The Tonight Show

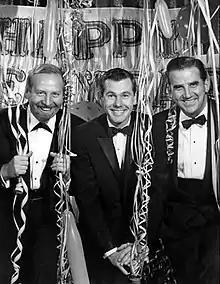
New Year's Eve 1962, with (L-R) Skitch Henderson, Johnny Carson and Ed McMahon.

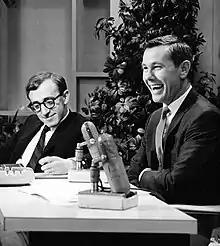
Woody Allen and Carson, 1964

Groucho Marx introduced Carson as the new host on October 1, 1962. Ed McMahon was Carson's announcer and on-screen side-kick, the same role he'd filled on "Who Do You Trust?" McMahon also introduced Carson with the drawn out catchphrase "Heeeeeeeeeeeeeere's Johnny!" "The Tonight Show" orchestra was, for Carson's first four years, still led by Skitch Henderson. After a brief stint by Milton DeLugg, beginning in 1967 the "NBC Orchestra" was then headed by trumpeter Doc Severinsen who had played in the band during the Henderson era. [See "Music and Announcers" below.] For all but a few months of its first decade on the air, Carson's "Tonight Show" was based in New York City. In 1972, the show moved to Burbank, California into Studio One of NBC Studios West Coast (although it was announced as coming from nearby Hollywood) for the remainder of his tenure.